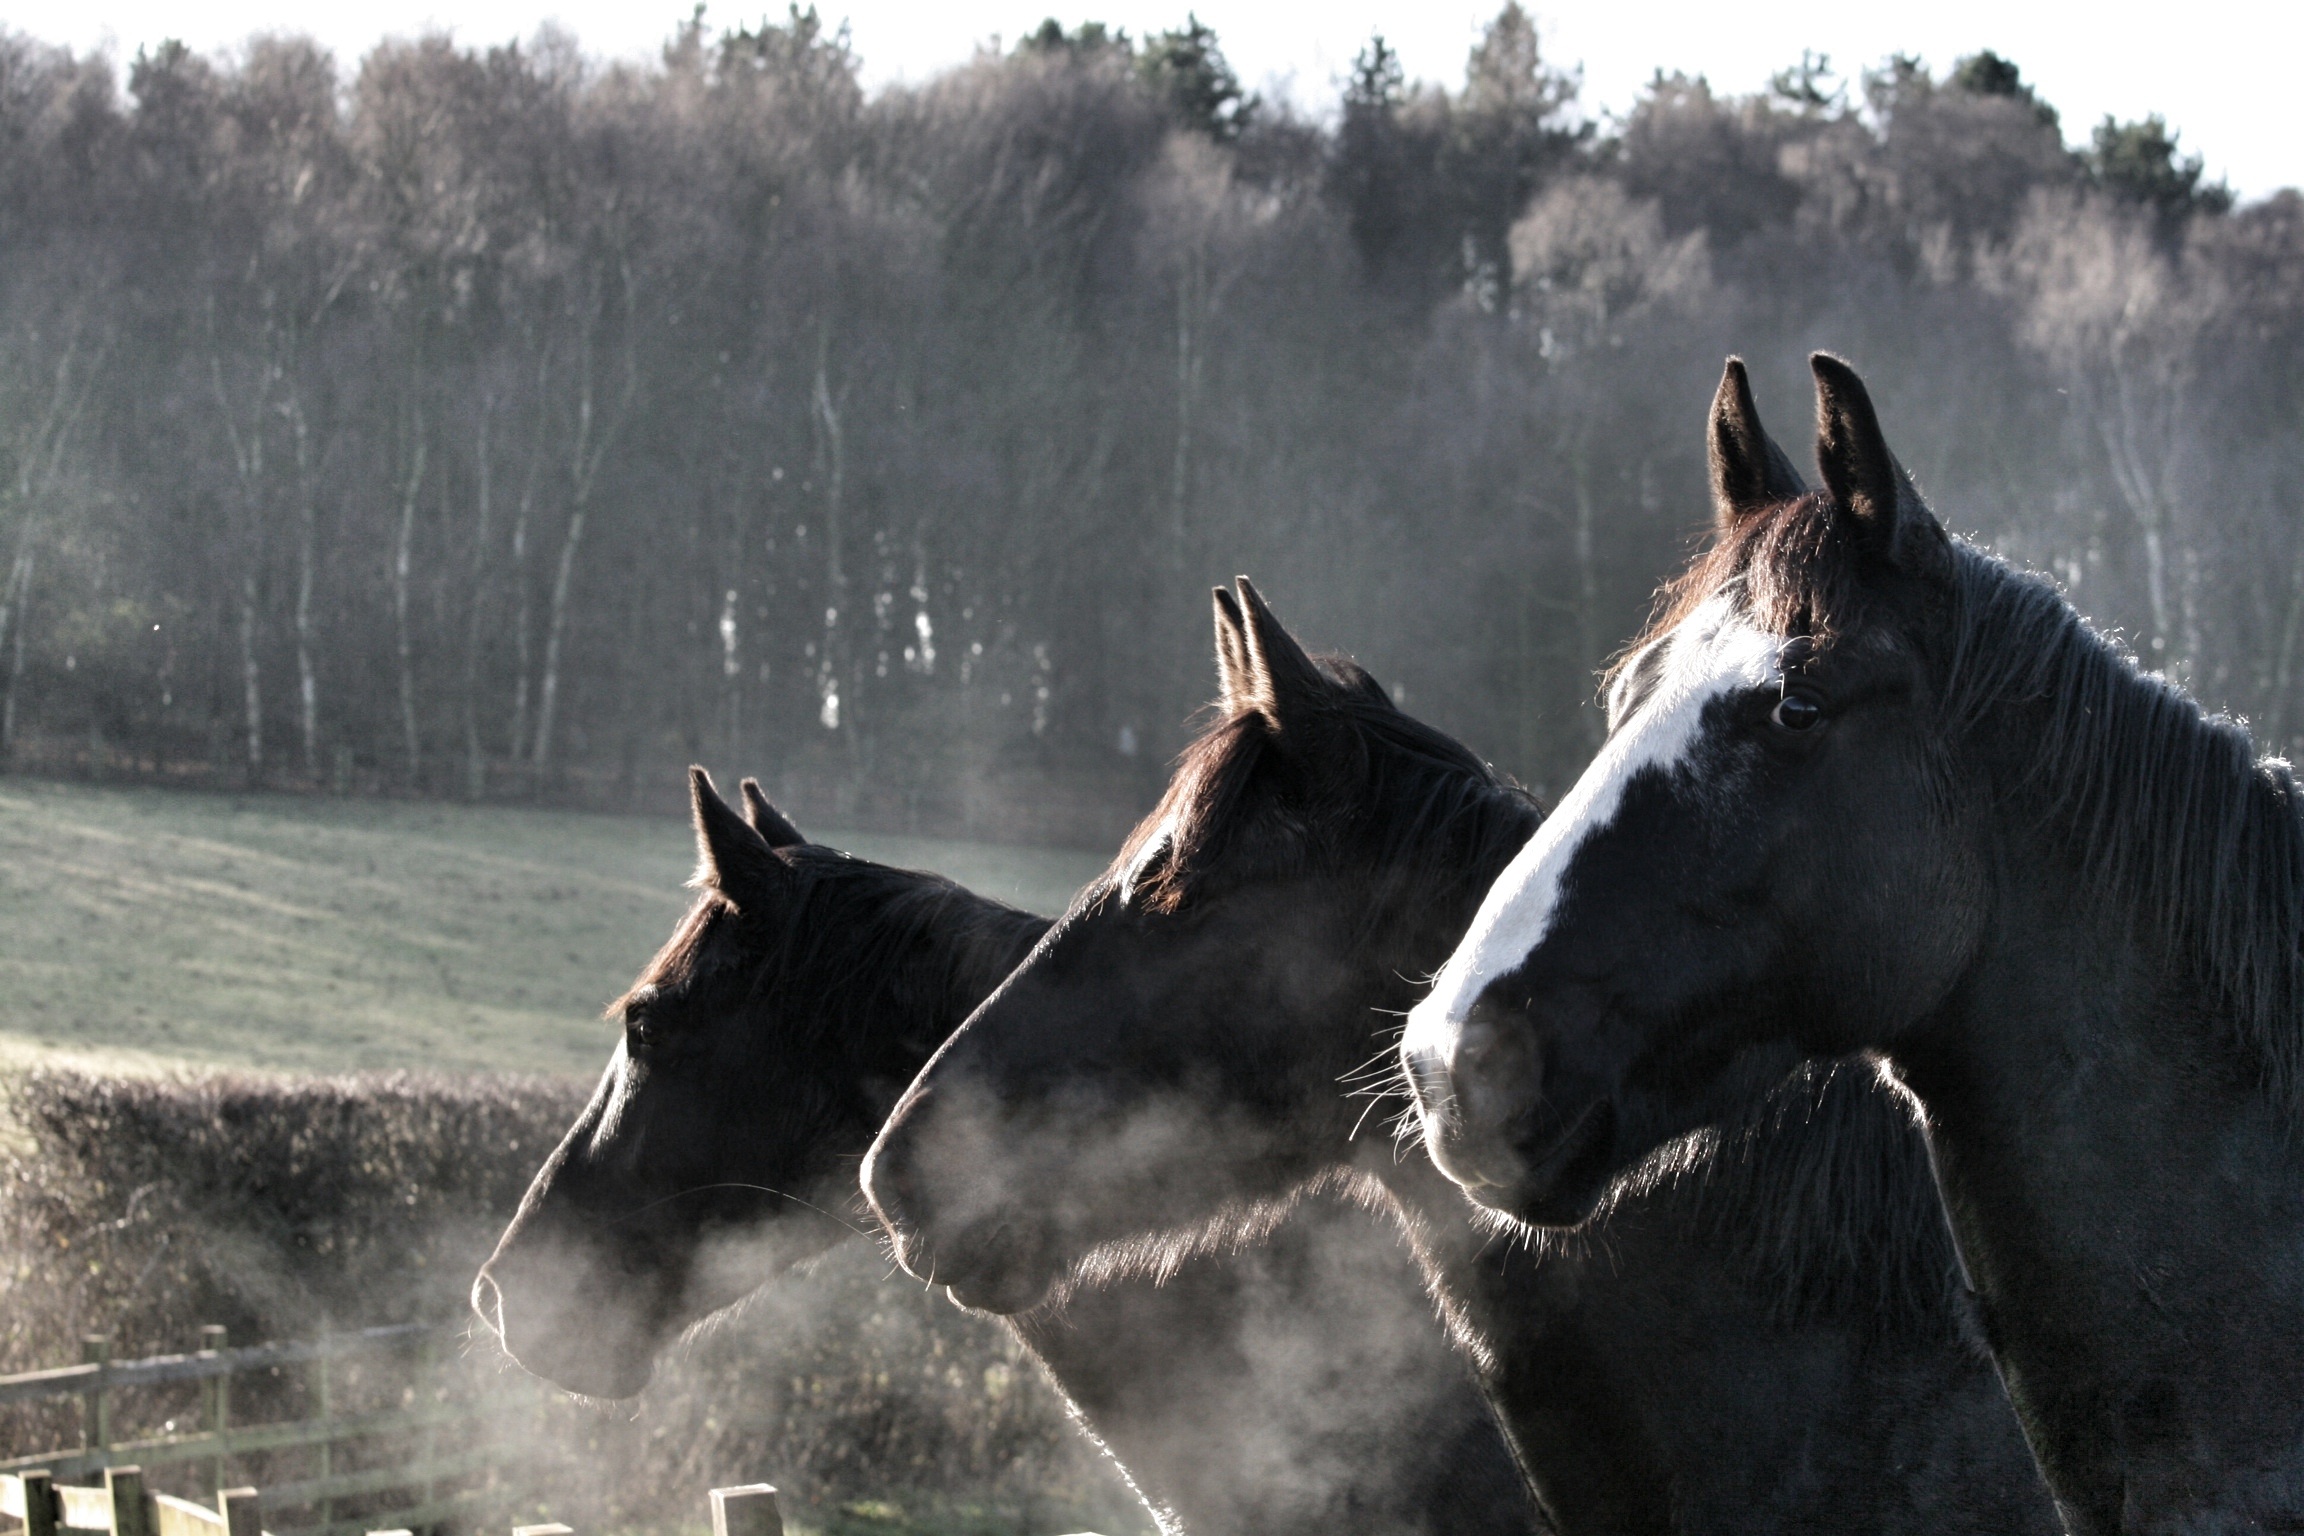
cold, fence, mist, field, horse, mammal, stallion, mane, equestrian, horses, vertebrate, mare, foal, pack animal, horse like mammal, mustang horse